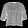
Label: T - shirt / top